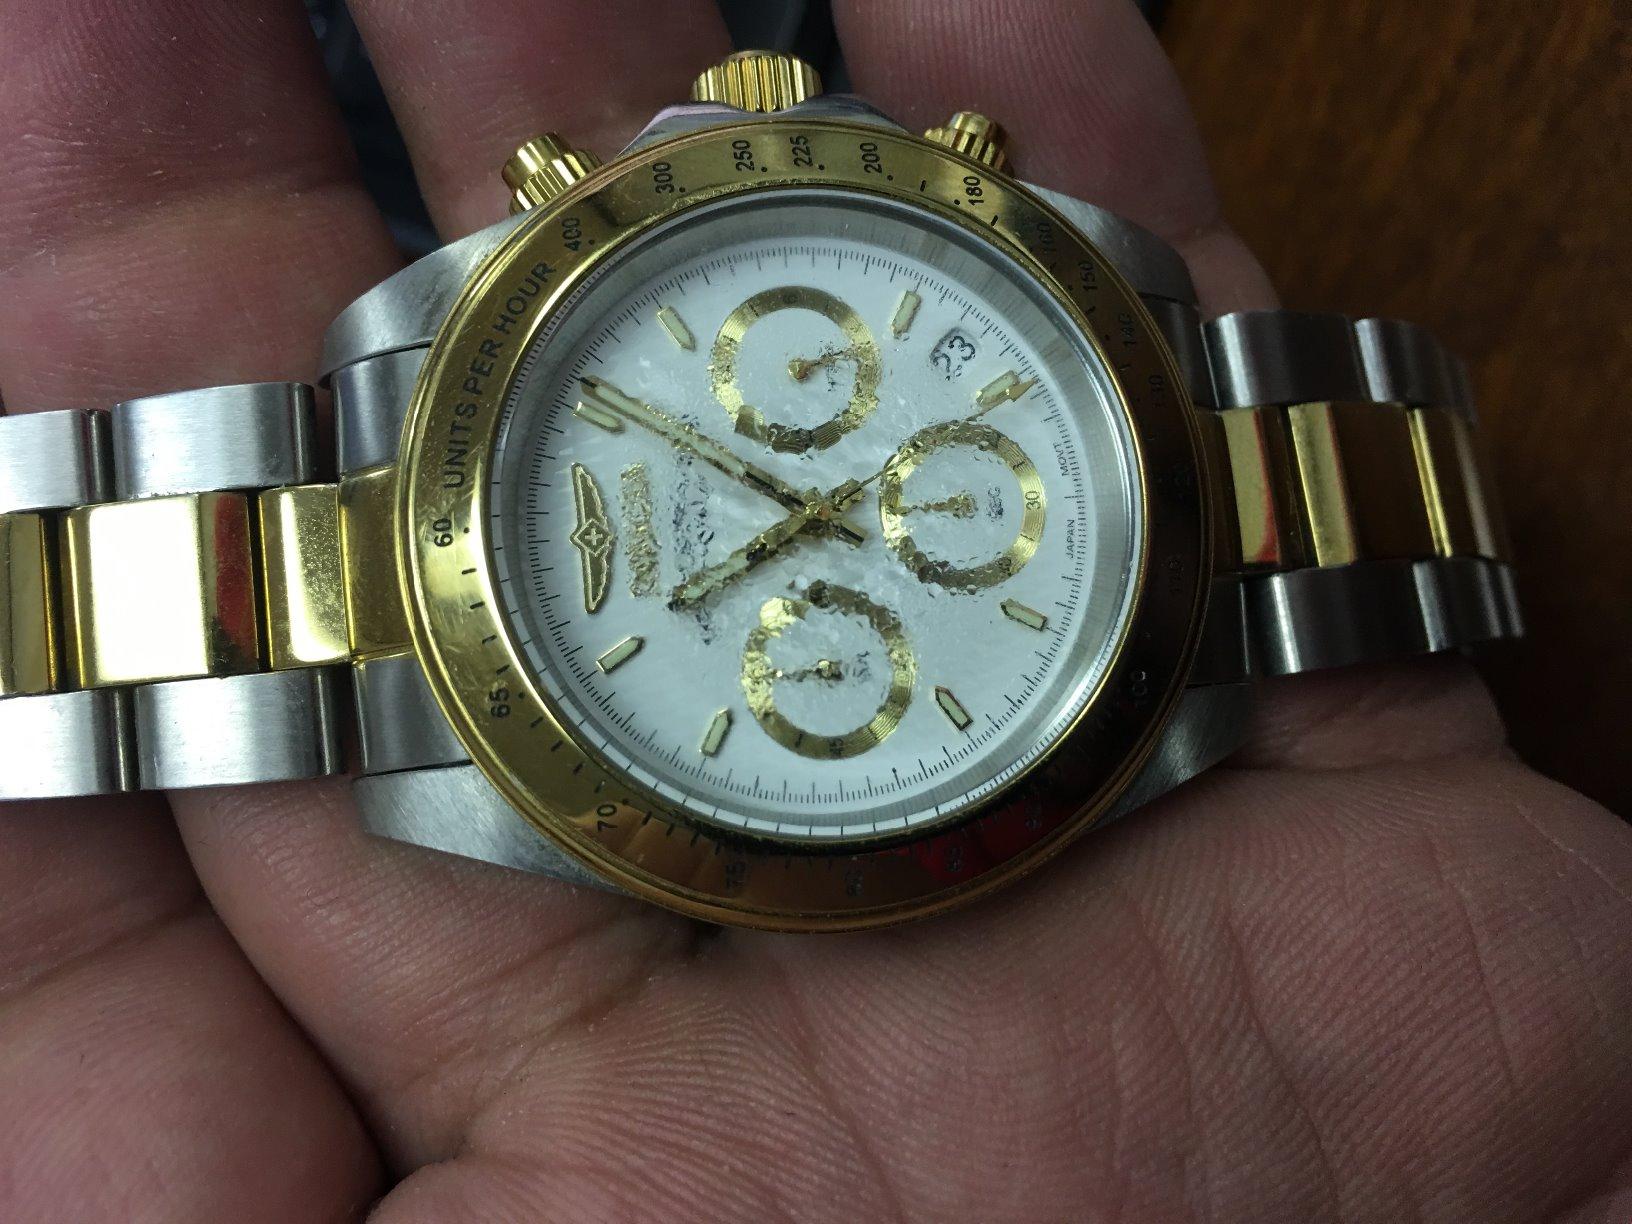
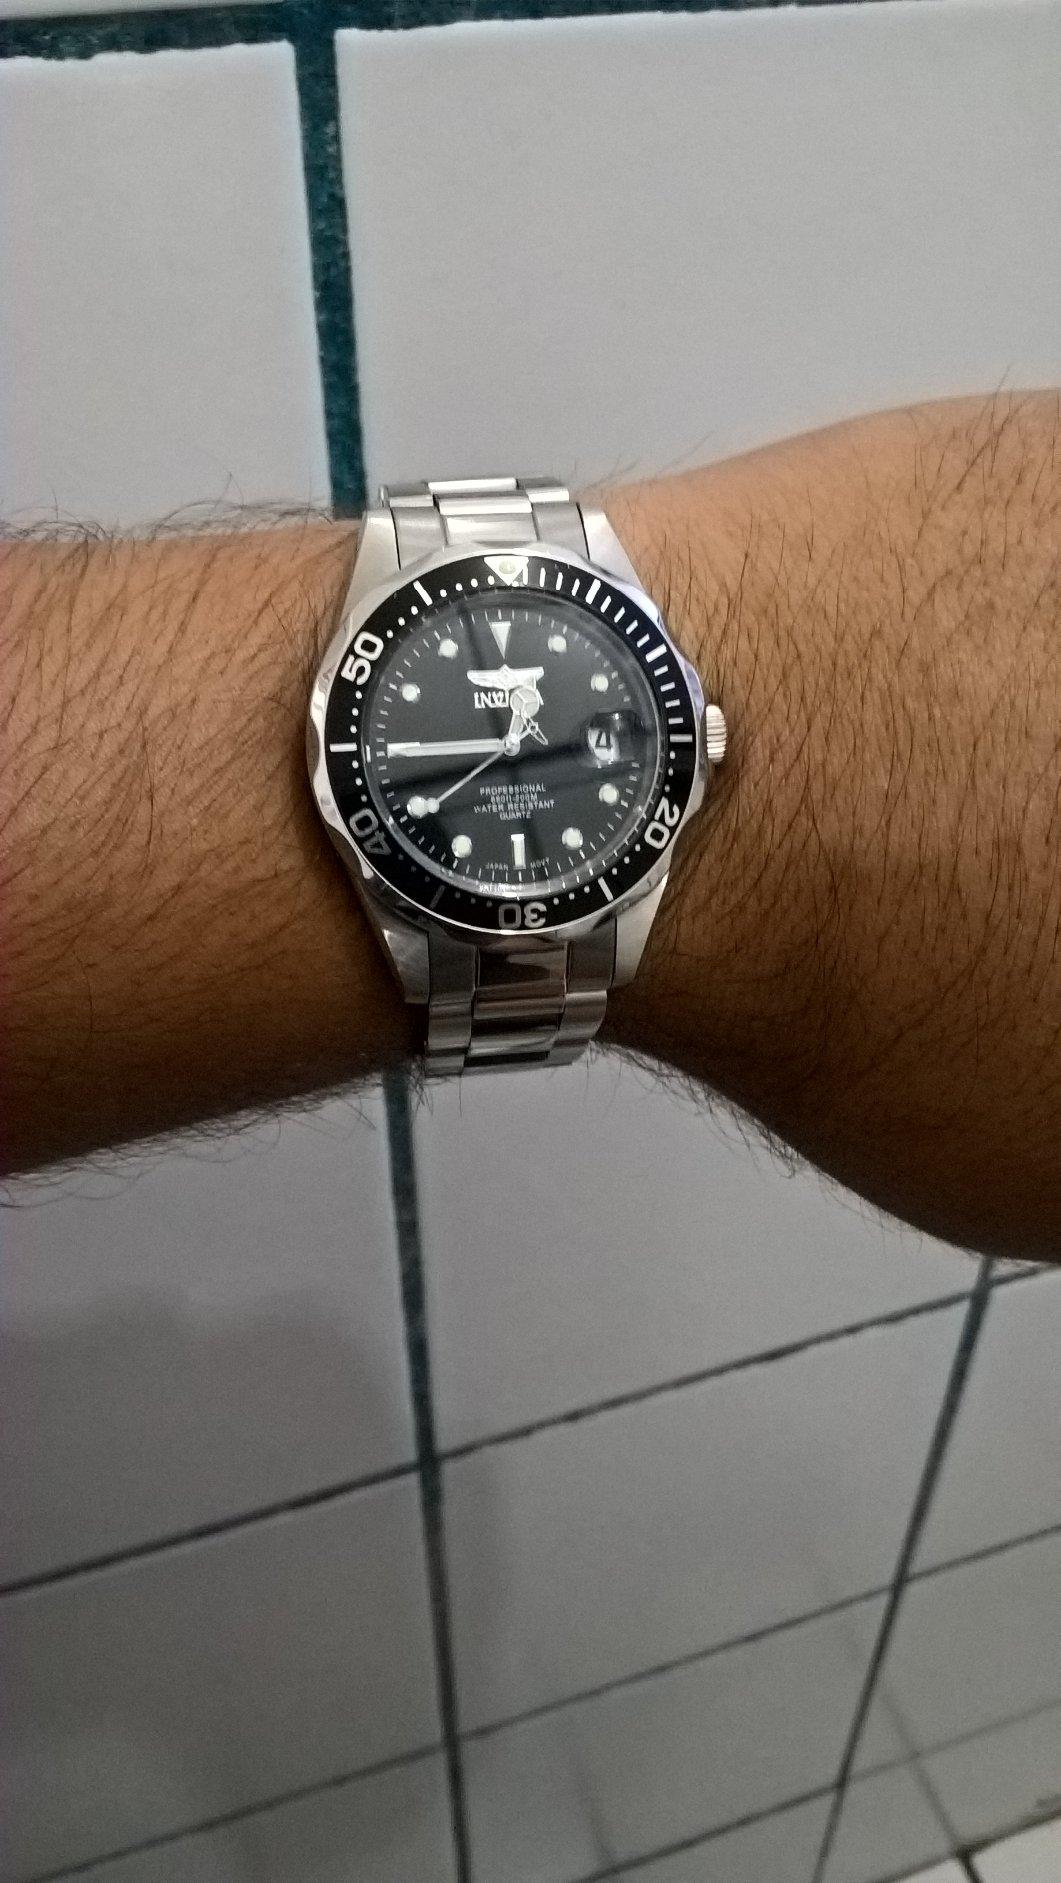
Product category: accessories_watch
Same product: no